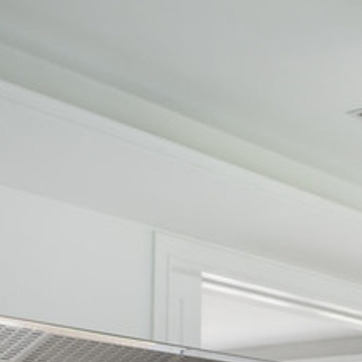
Material: mirror